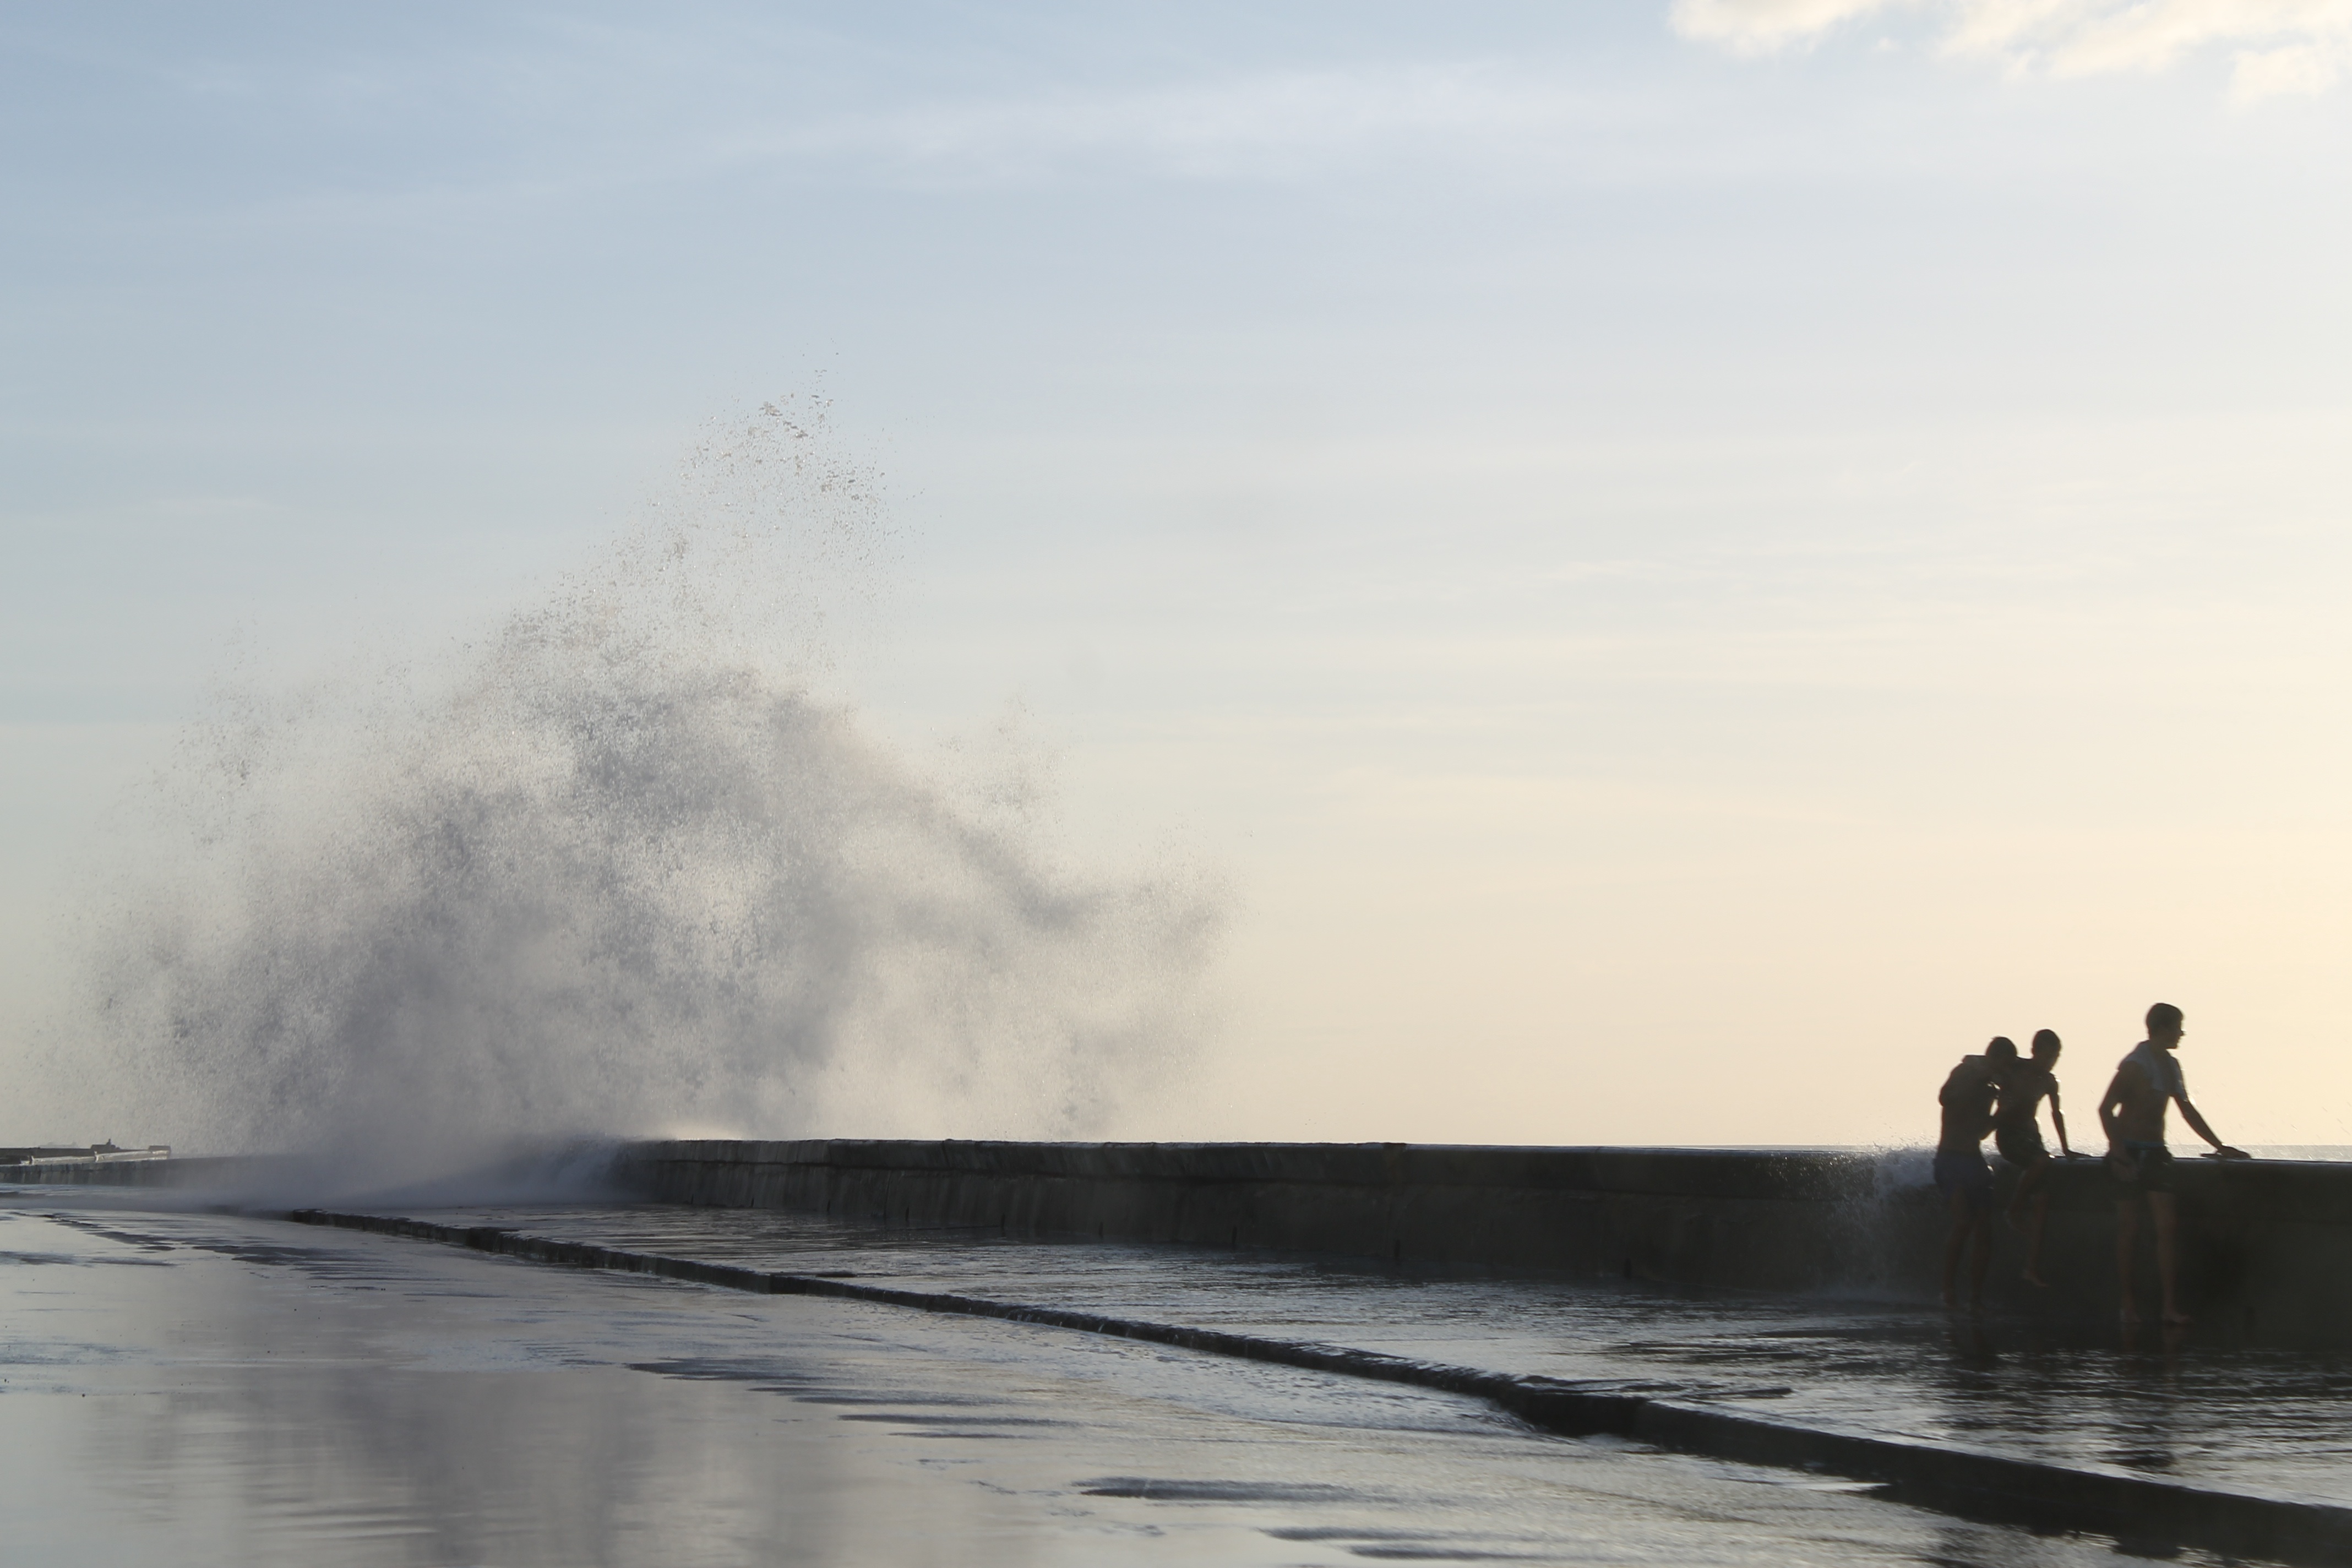
sea, coast, sand, ocean, horizon, snow, winter, cloud, fog, sunrise, mist, morning, shore, wave, dawn, reflection, weather, atmospheric phenomenon, wind wave